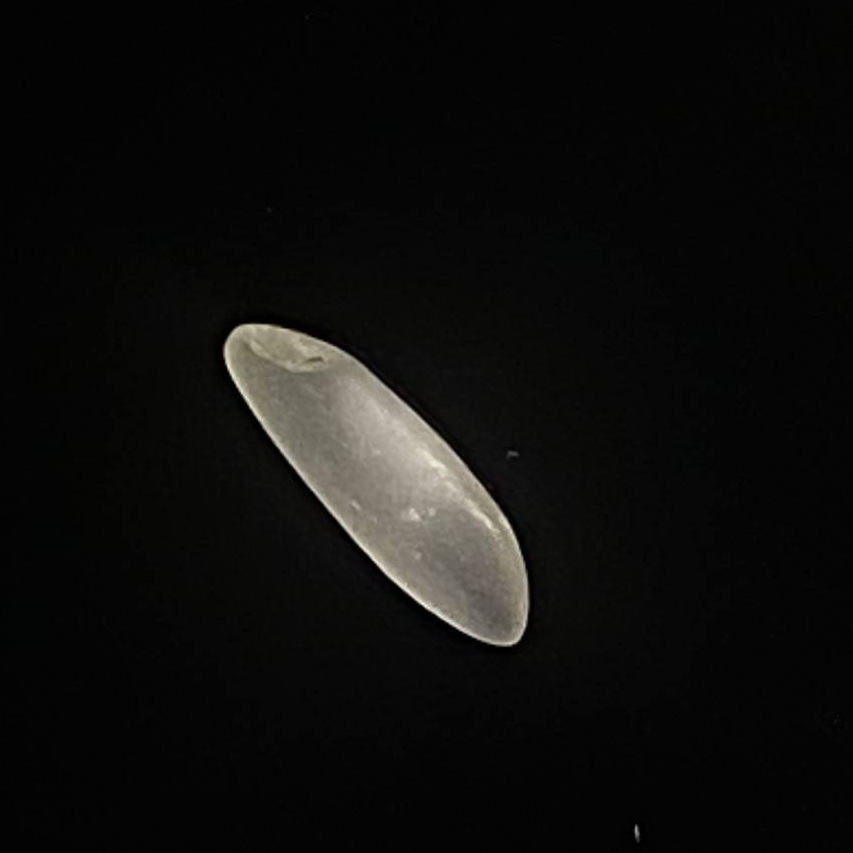
Rice variety: Najirshail